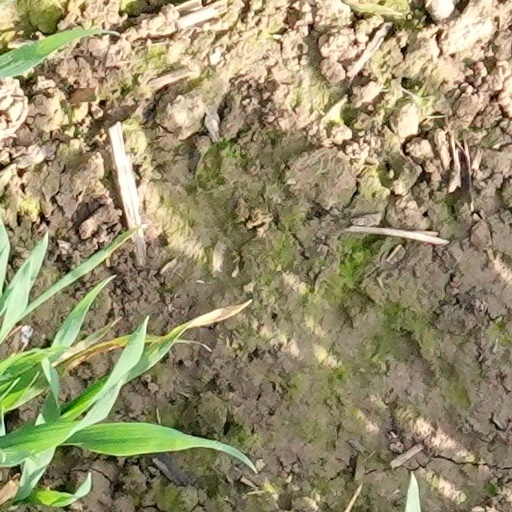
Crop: wheat